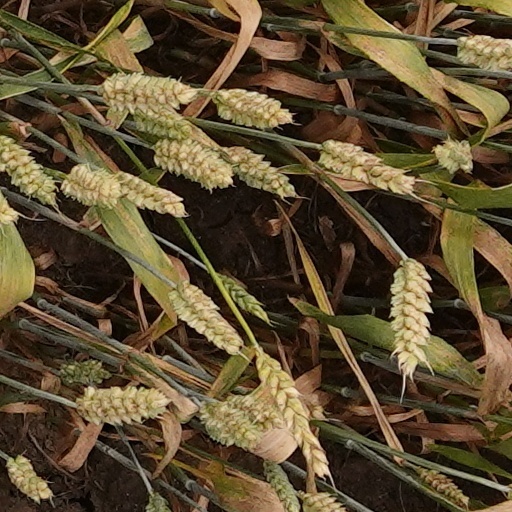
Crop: wheat